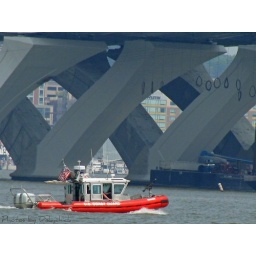
Coast Guard boat running under the Woodrow Wilson Bridge along the Potomac River.